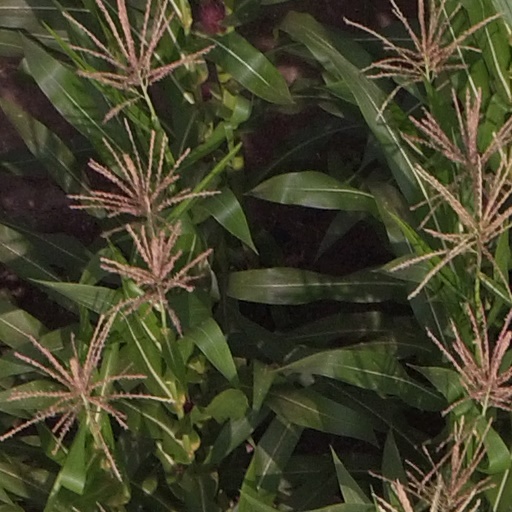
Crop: maize; corn